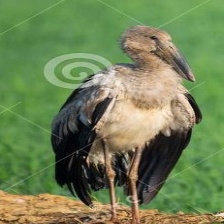
Species: ASIAN OPENBILL STORK
Scientific name: ANASTOMUS OSCITANS
ImageNet parent category: white_stork